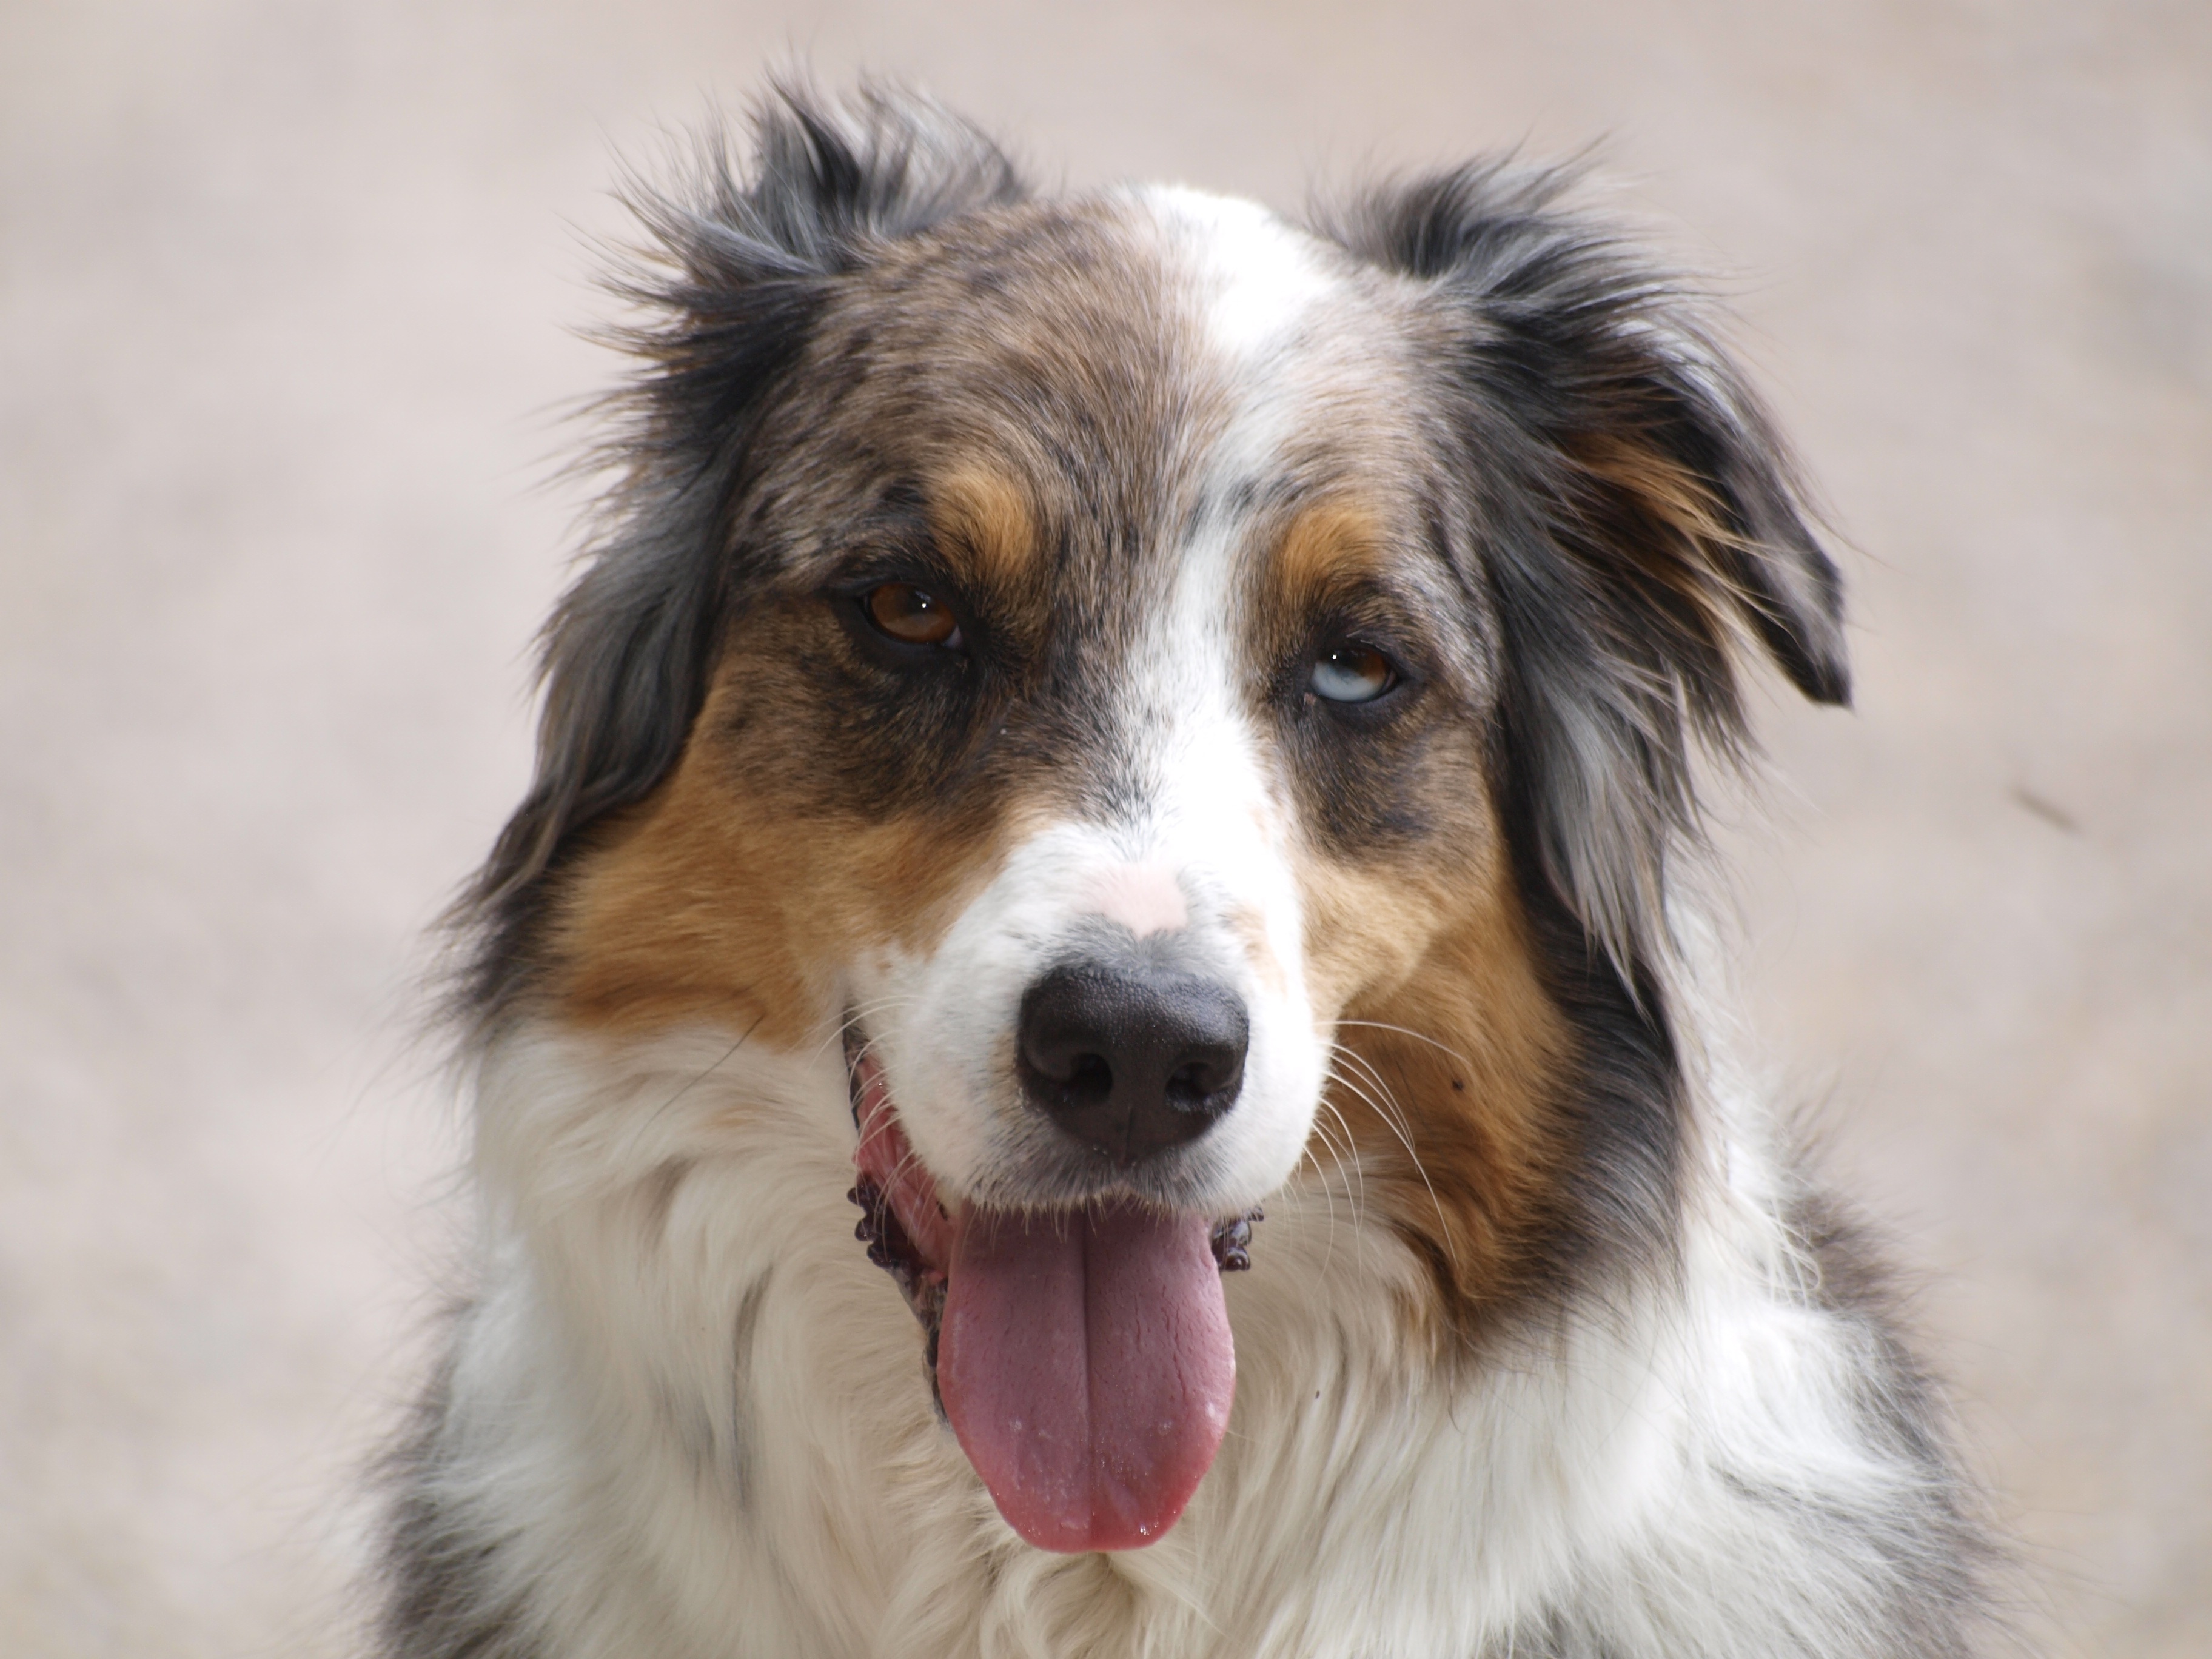
dog, animal, collie, mammal, pets, drunk, vertebrate, dog breed, purebred dog, sch fer dog, german longhaired pointer, australian shepherd, shetland sheepdog, dog like mammal, carnivoran, miniature australian shepherd, rough collie, scotch collie, english shepherd, herd protection dog